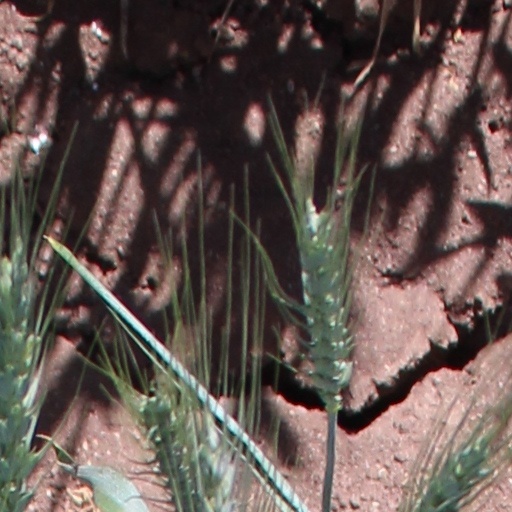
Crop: wheat